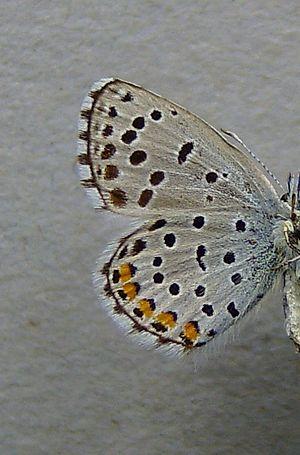
L'Azuré de Schiffermüller est une espèce d'insectes lépidoptères de la famille des Lycaenidae, de la sous-famille des Polyommatinae et du genre Pseudophilotes.